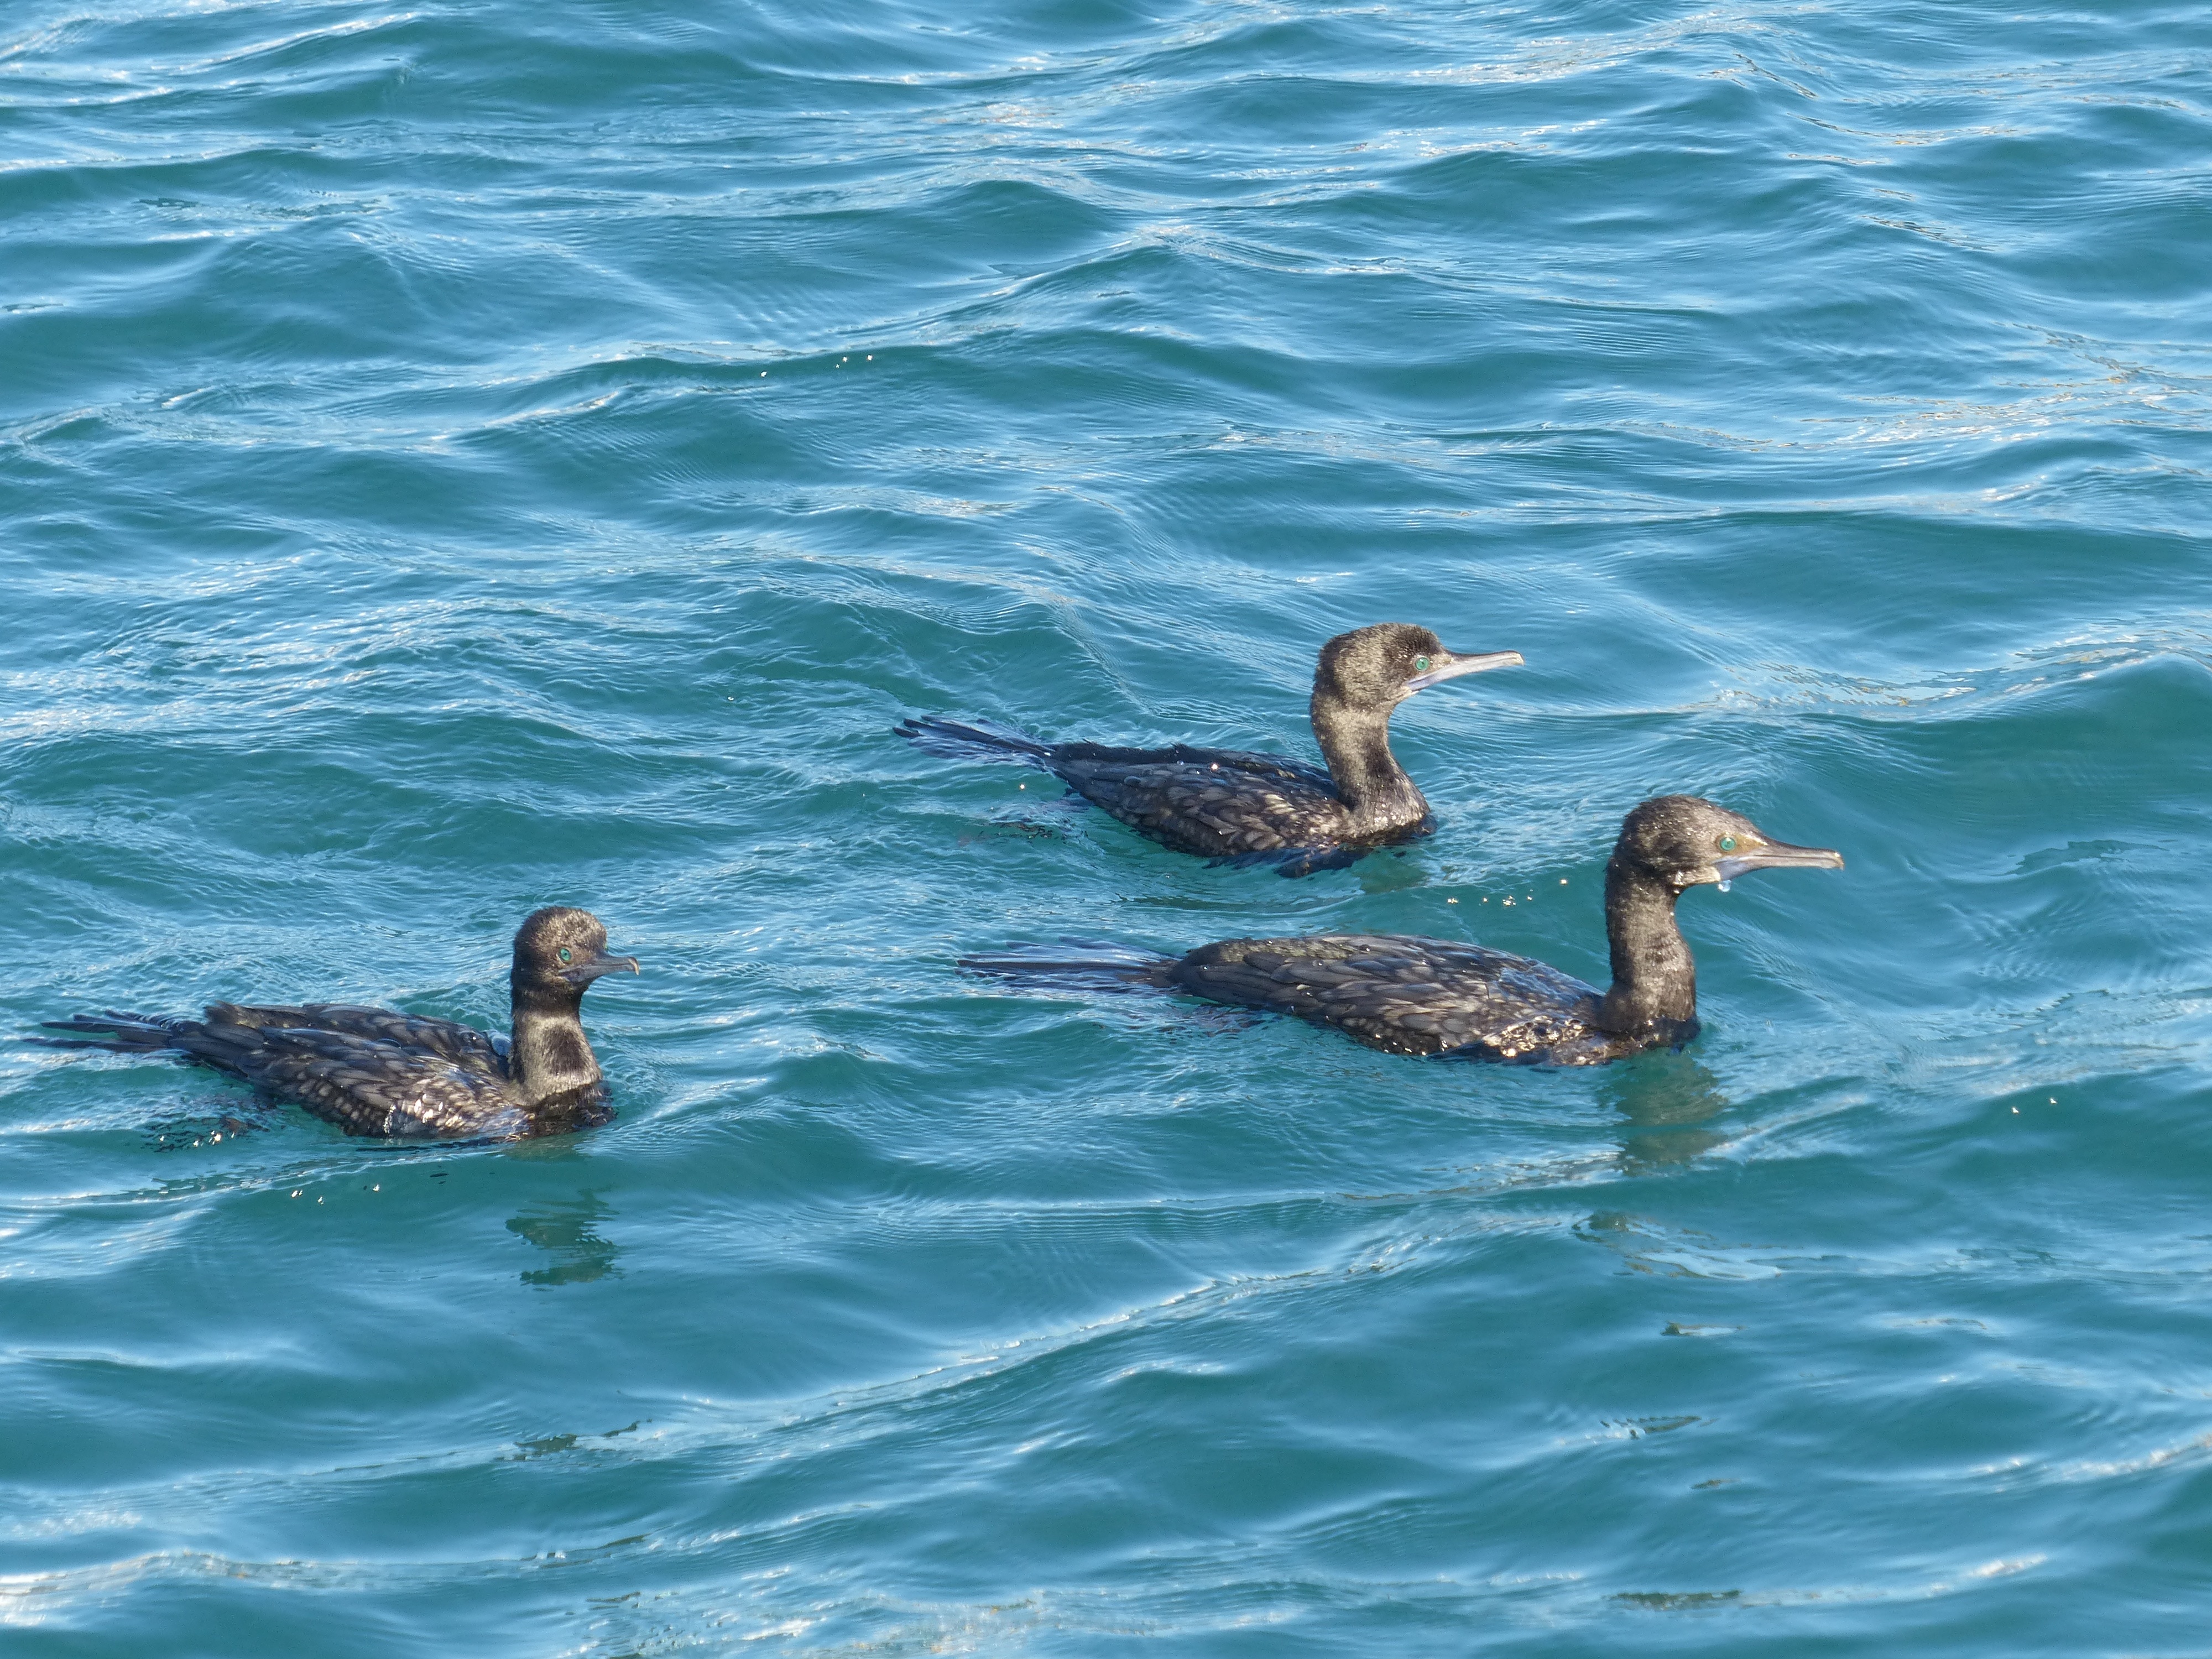
sea, water, bird, wave, fishing, black, avian, fauna, aves, duck, fisher, vertebrate, cormorant, waterfowl, water bird, phalacrocorax, avifauna, wind wave, ducks geese and swans, seaduck, water body